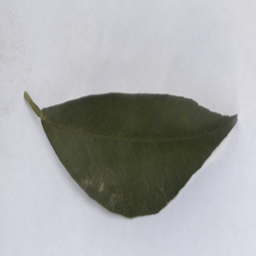
Plant part: leaf
Disease: healthy